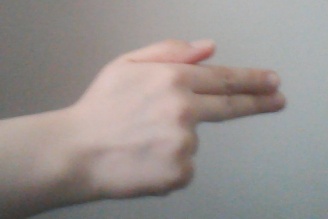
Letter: ghain